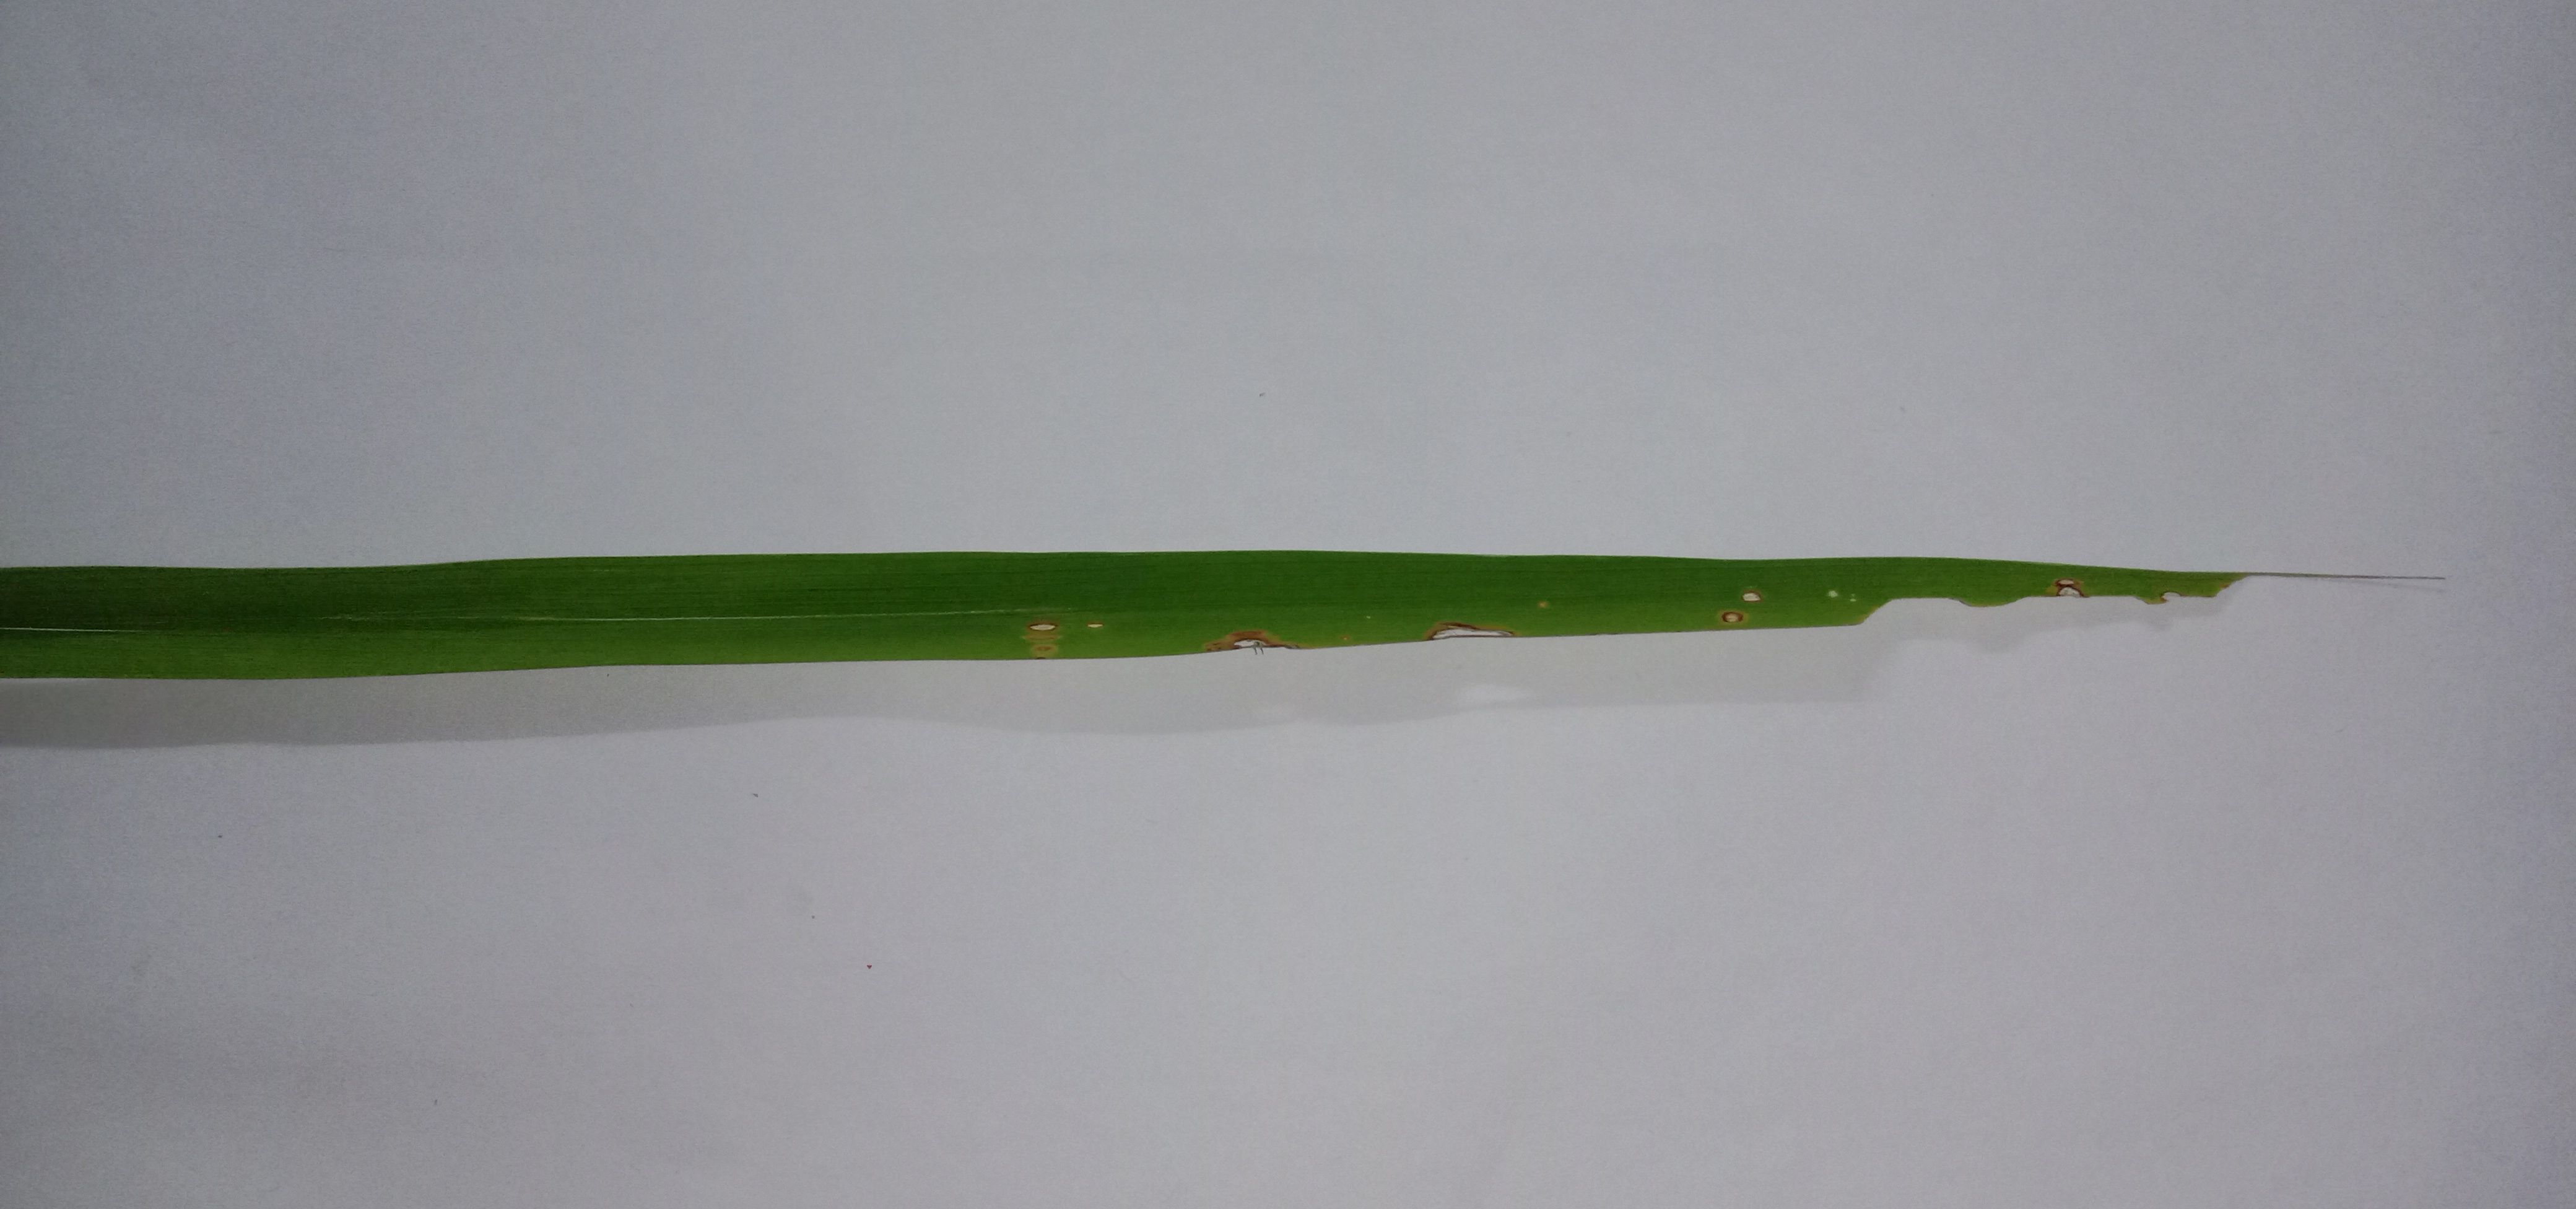
Label: Rice___Leaf_Blast